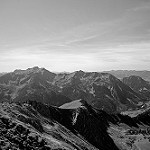
Label: B & W